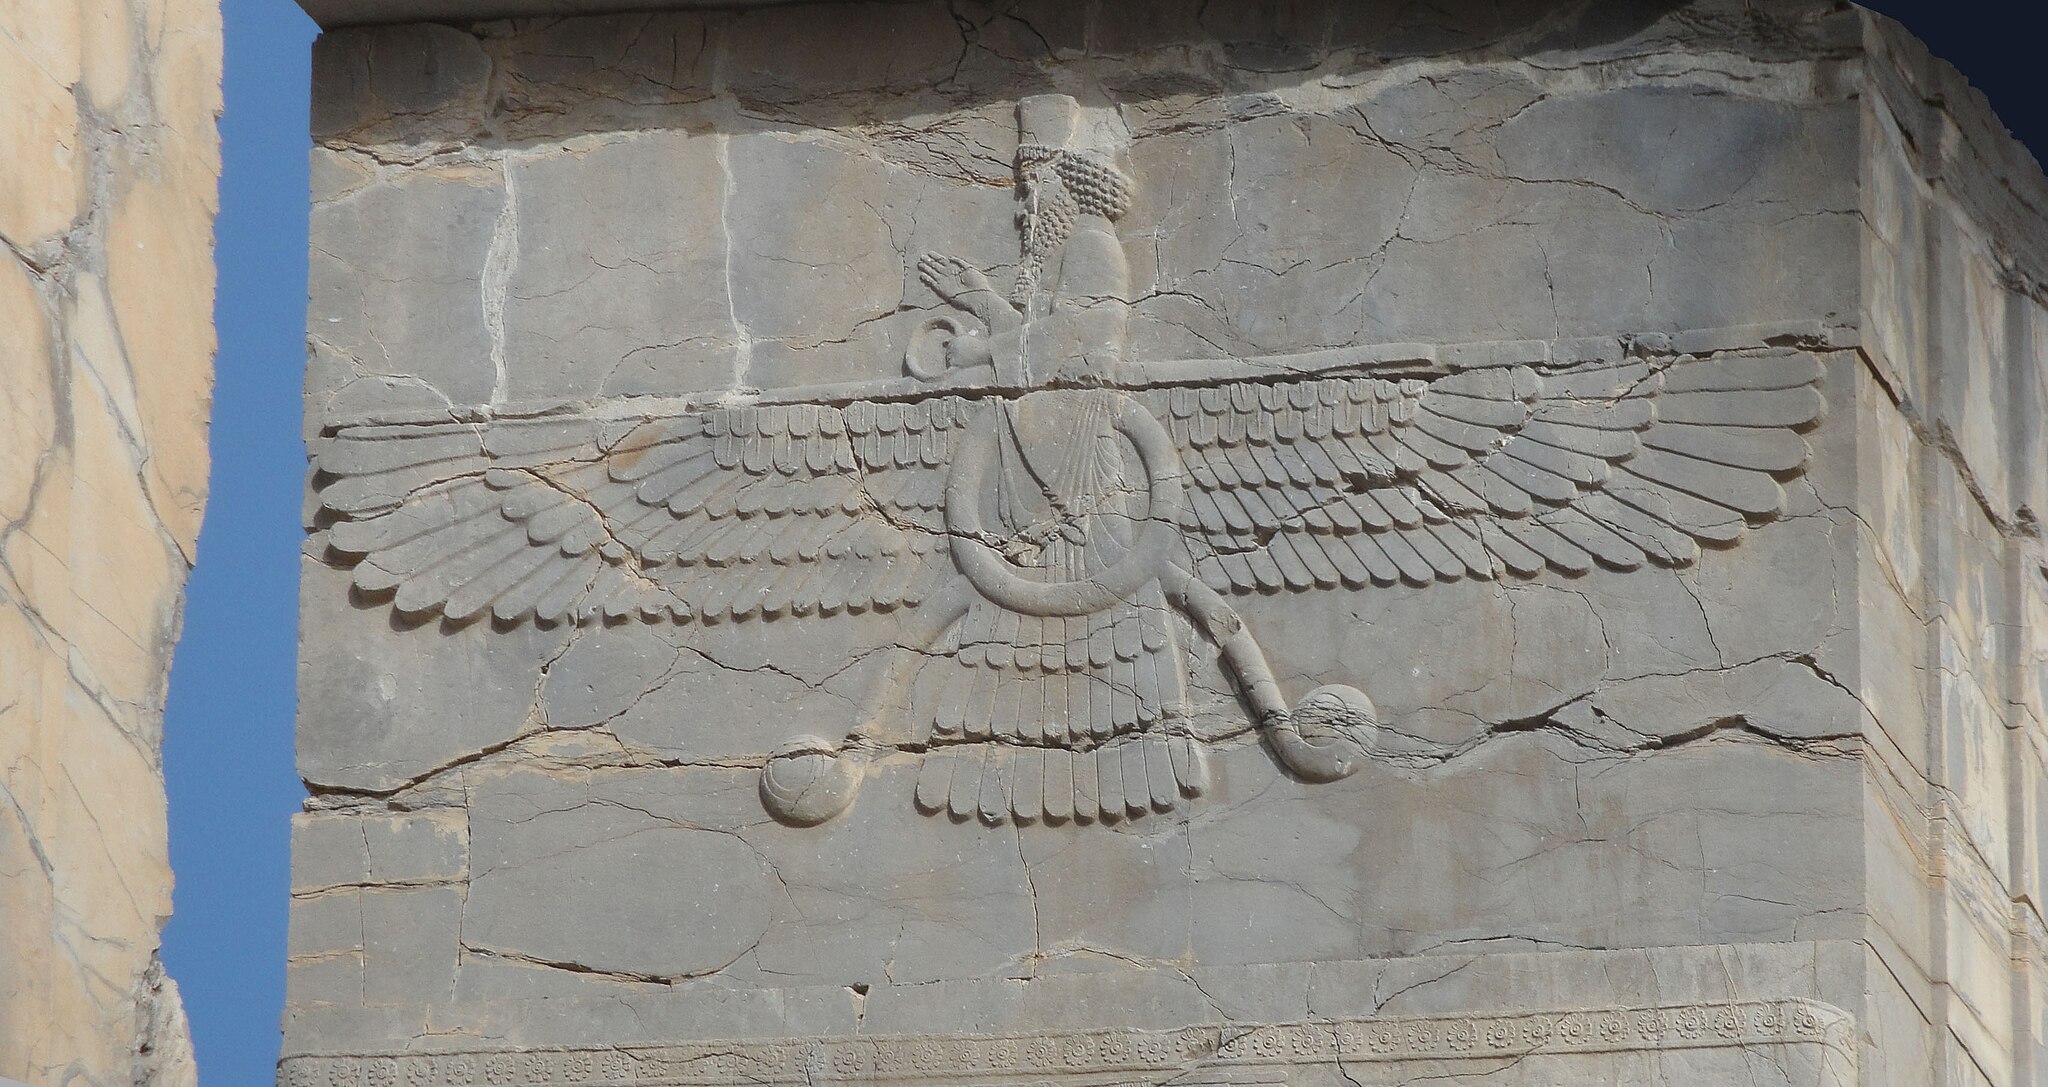
Title: Farvahar1
Description: Faravahar Symbol in Persepolis
Date: 2012-03-25 21:14:21
Categories: Self-published work, Featured pictures on Wikipedia, Persian, 2012 in Persepolis, Files with Assessments template missing SDC Commons no value quality assessment, Relief of Faravahar, Tripylon, Persepolis